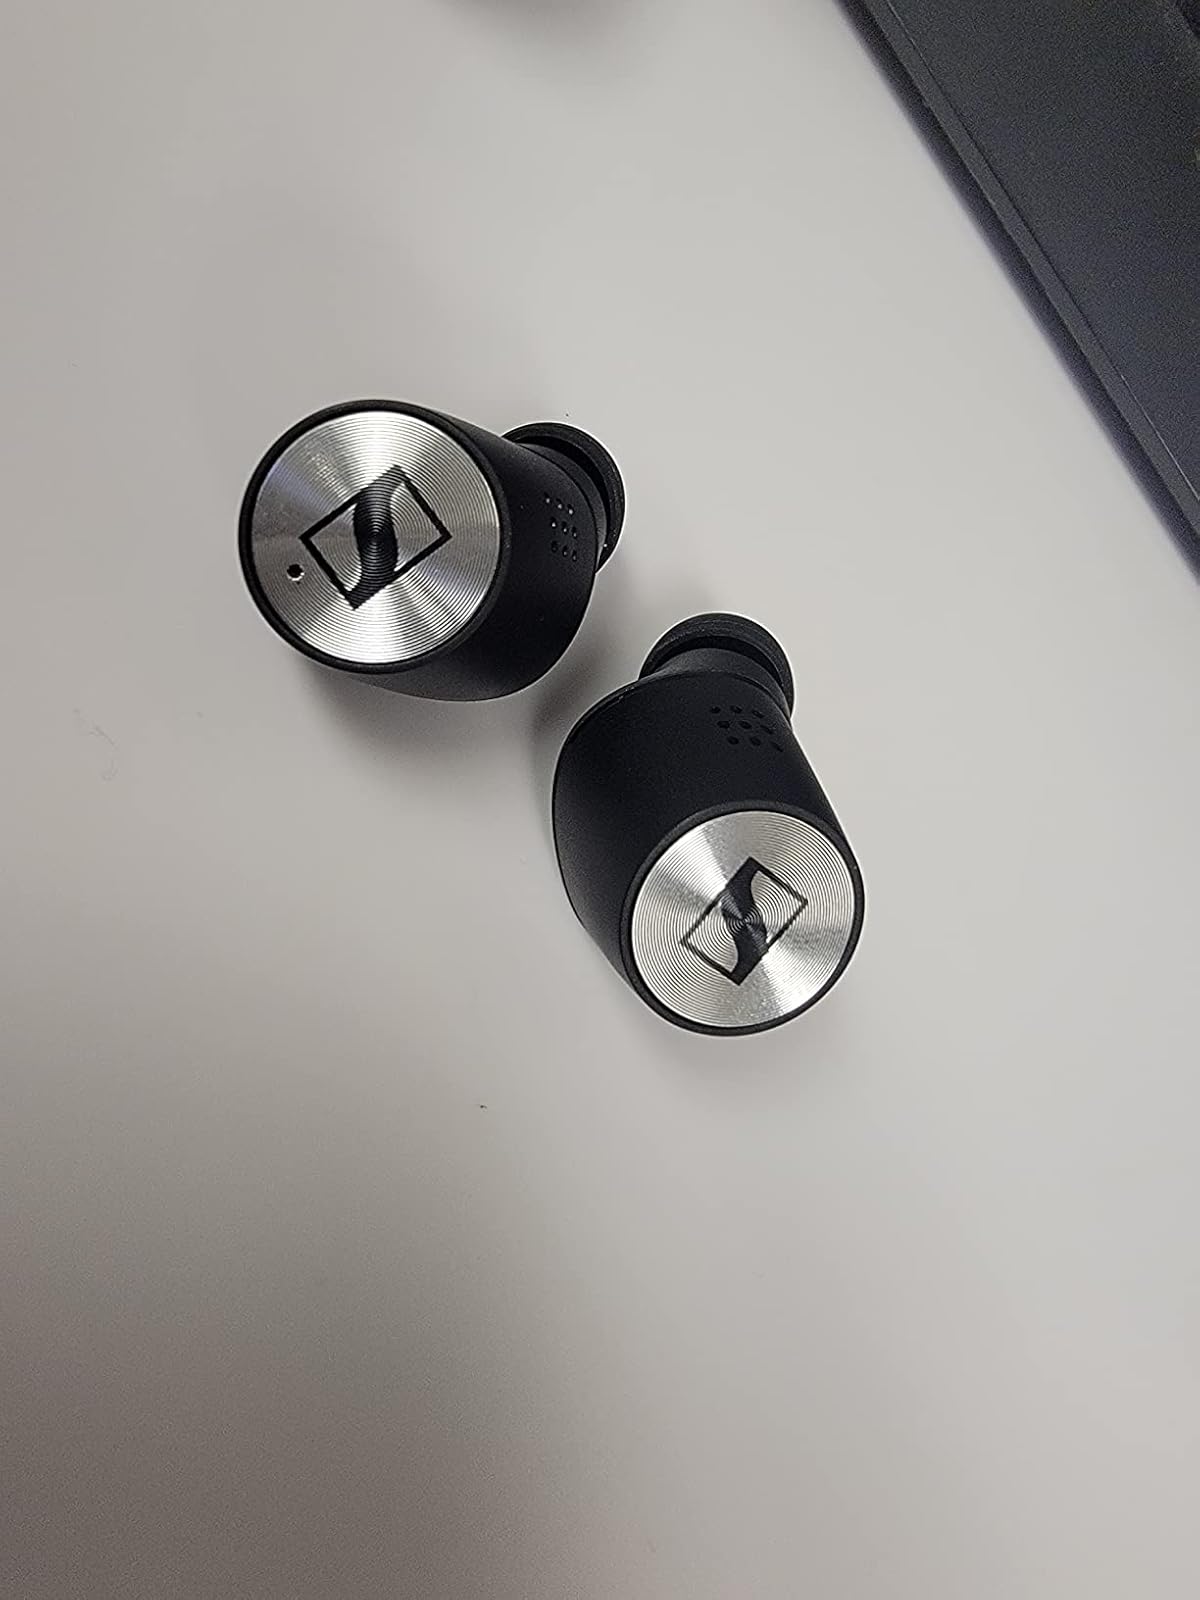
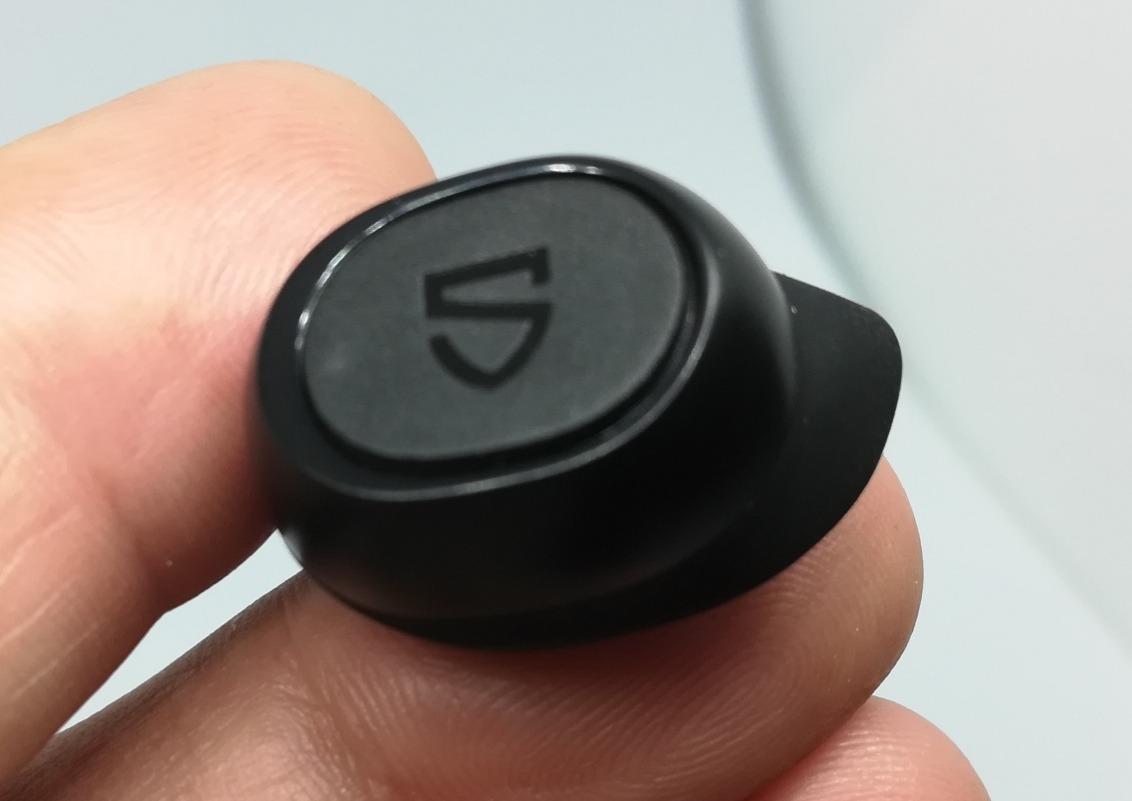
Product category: earbuds
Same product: no